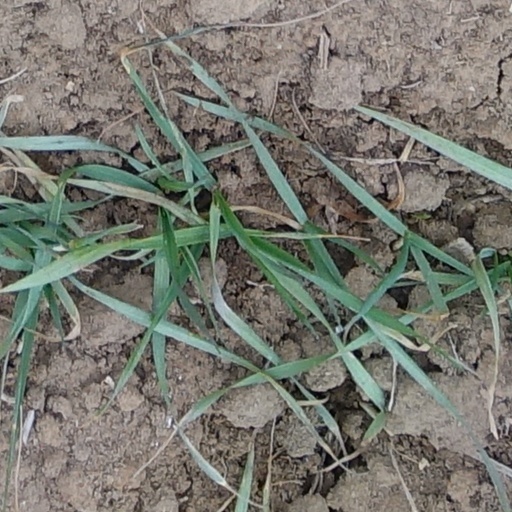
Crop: wheat